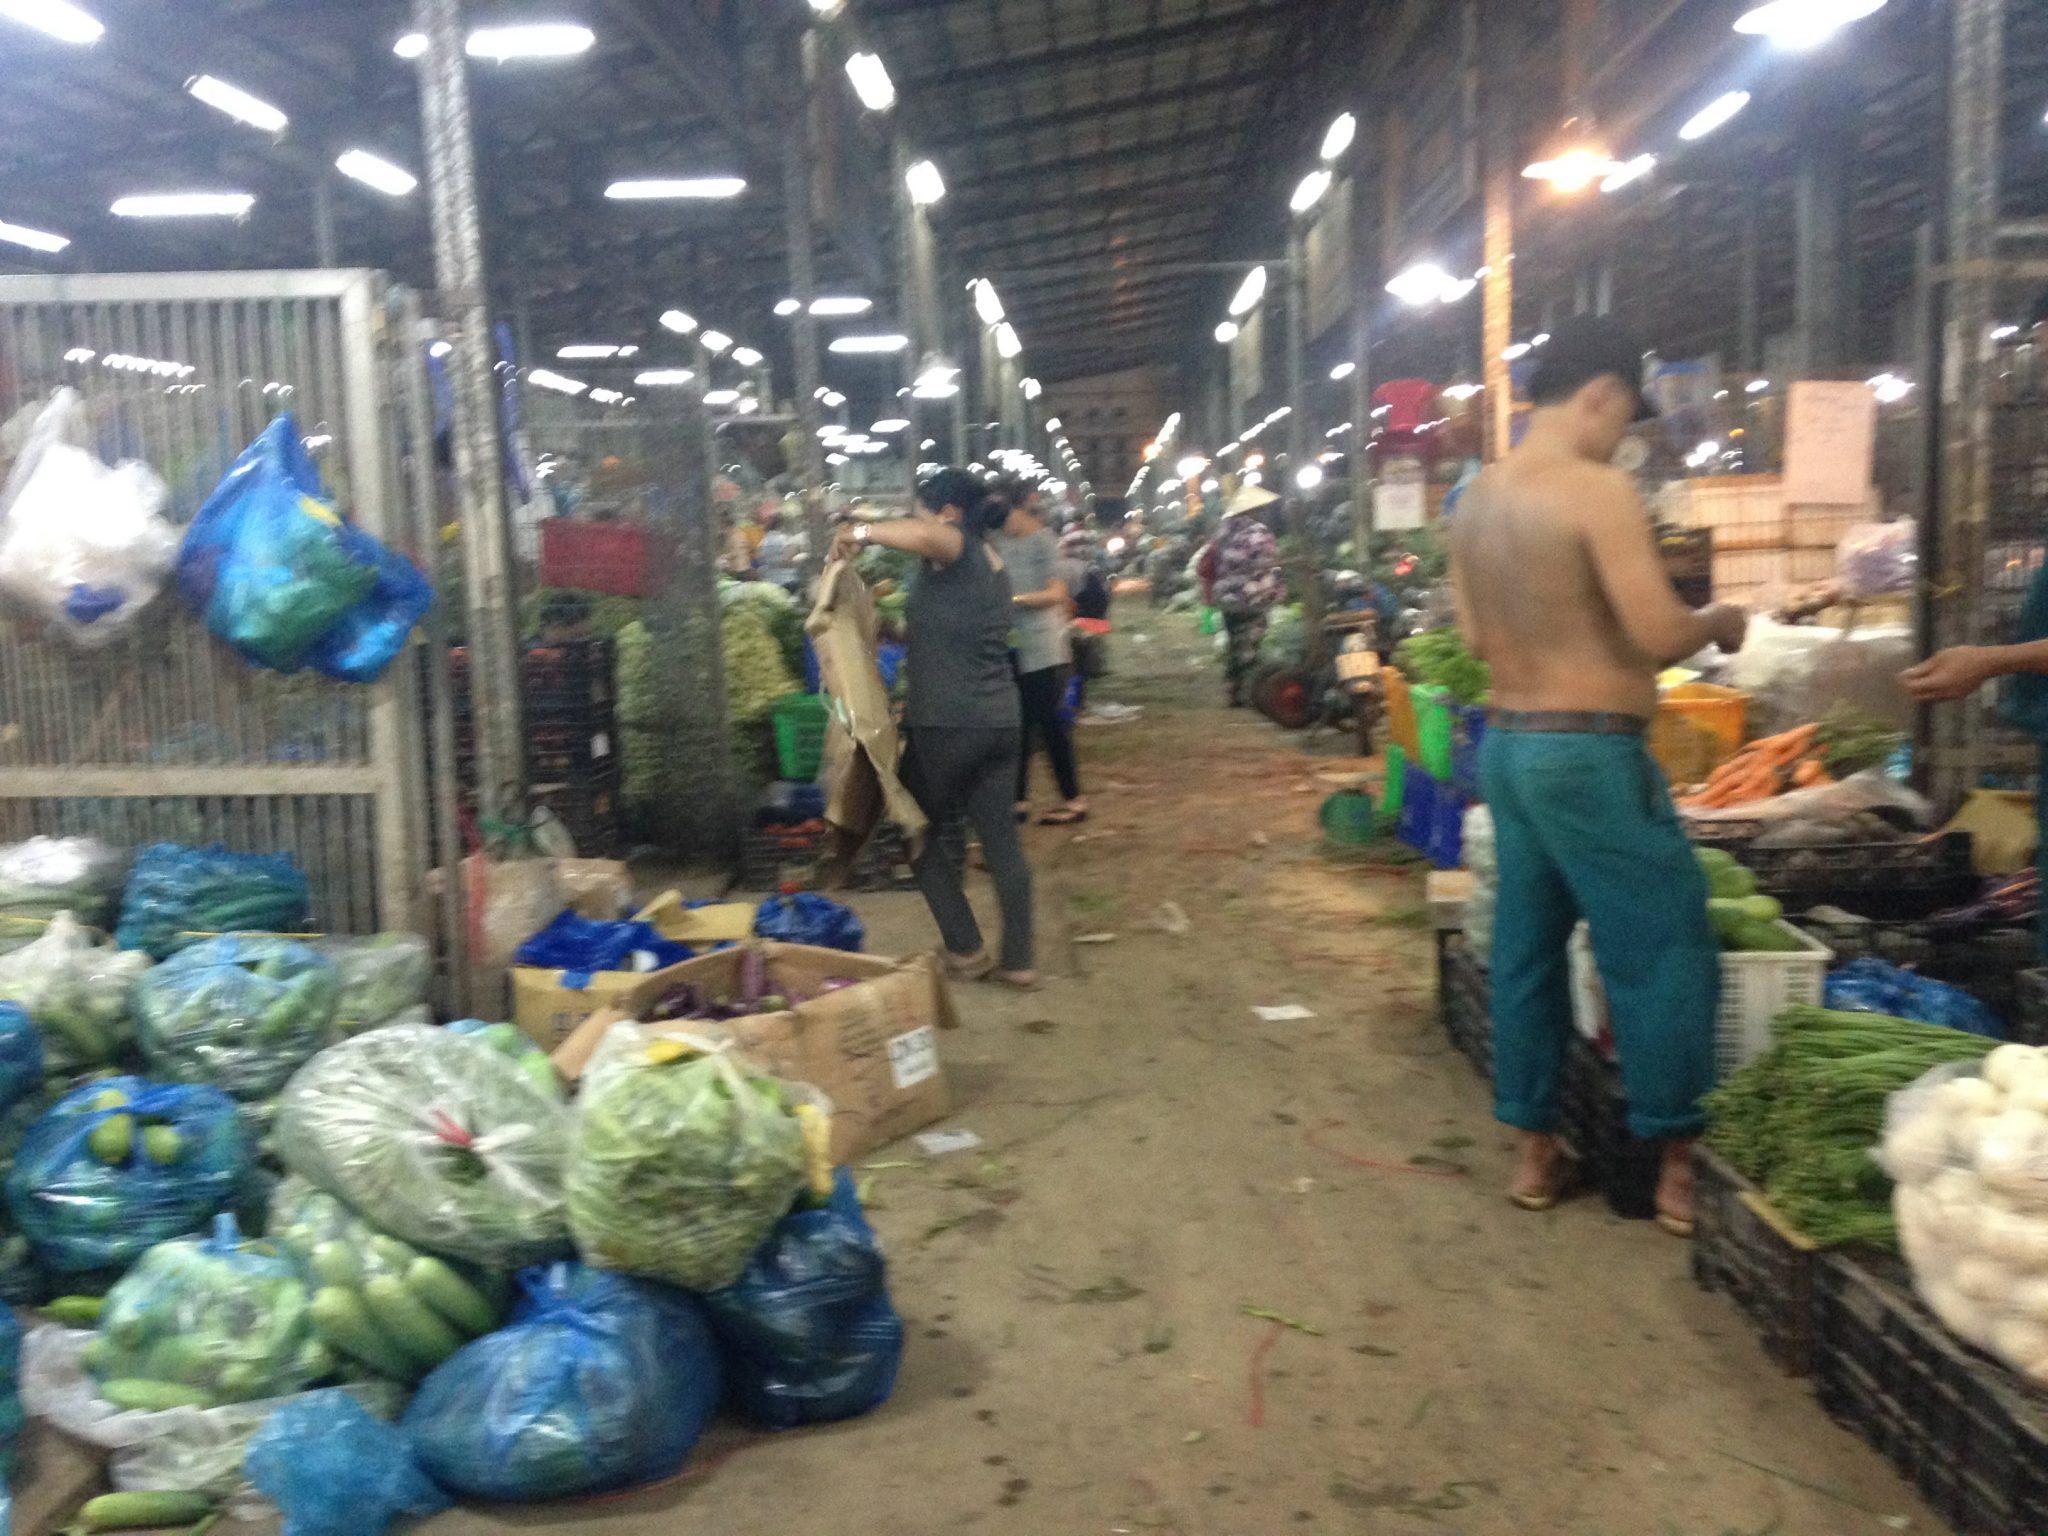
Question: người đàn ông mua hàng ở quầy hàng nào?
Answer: mua ở quầy rau củ quả